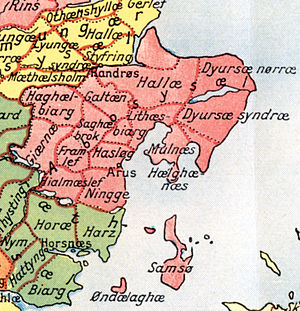
Åbosyssel
Åbosyssel i Østjylland
Åbosyssel var i middelalderen et syssel der omfattede området øst for Gudenåen, lidt mindre end Århus Amt mellem kommunalreformen i 1970 og kommunalreformen i 2007.